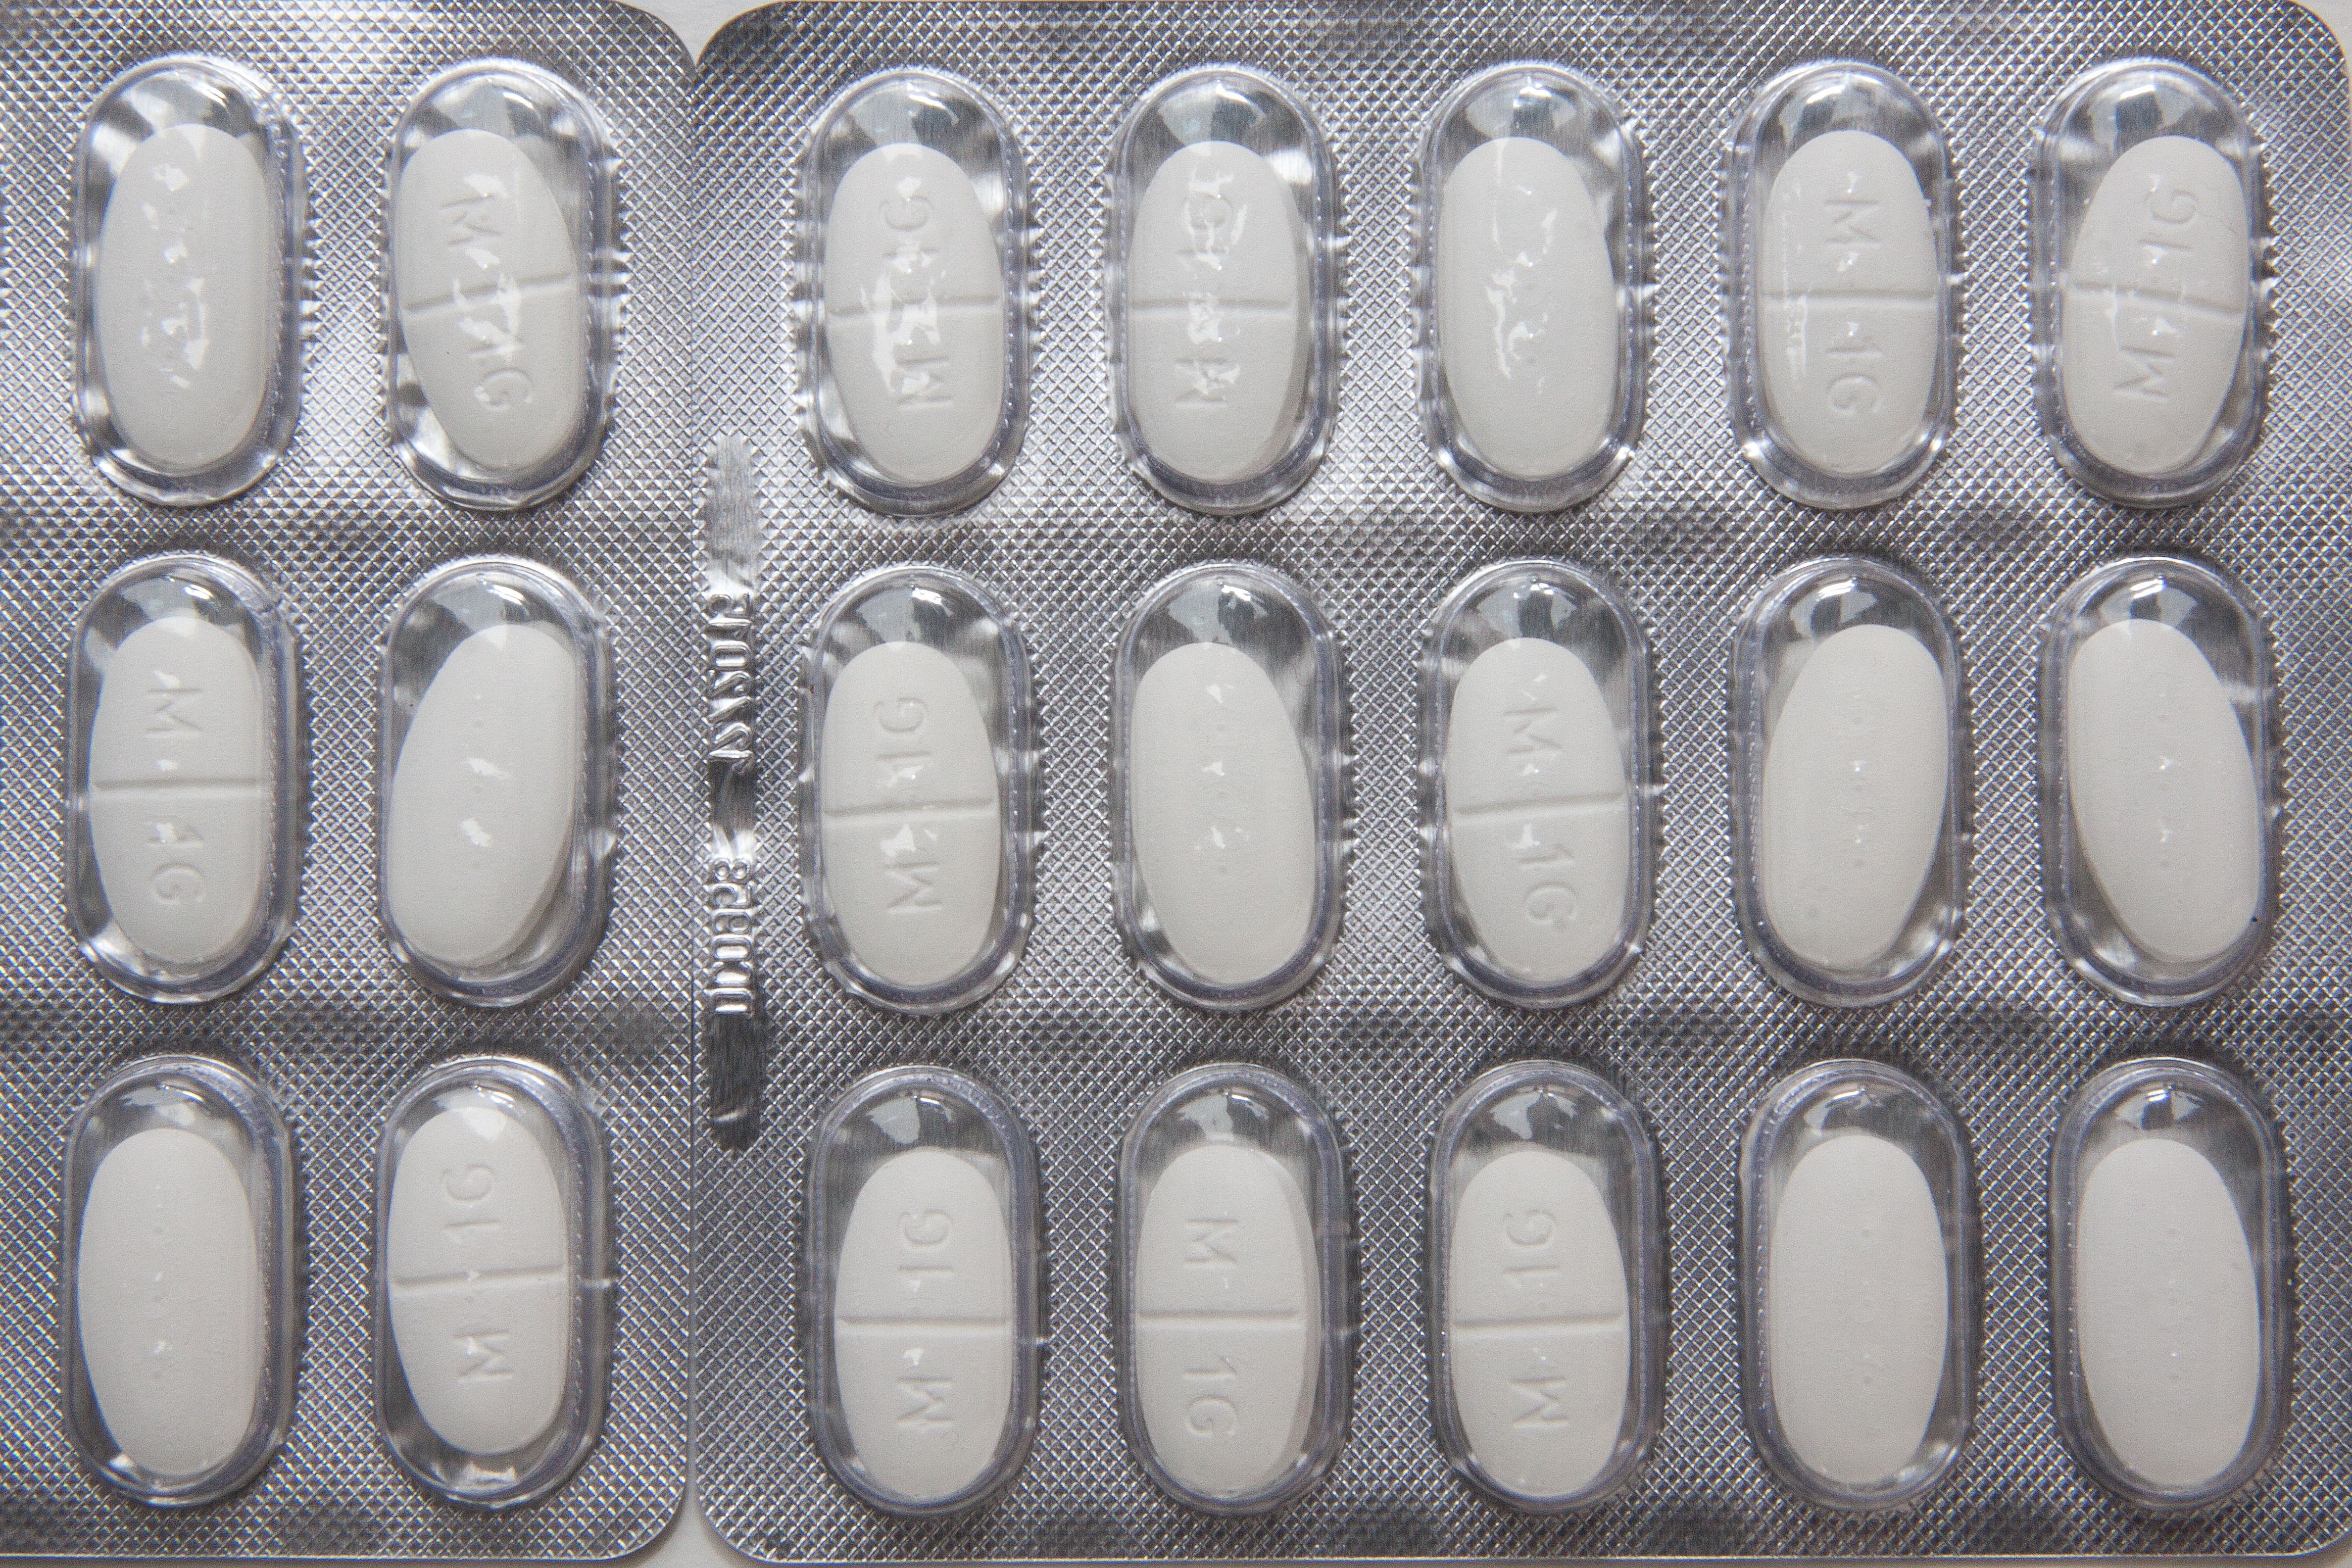
hand, structure, medicine, capsule, background, silver, pills, doctor, bless you, tablets, disease, blister, fund, health check, view packaging, blister pack, thermoformtechnik